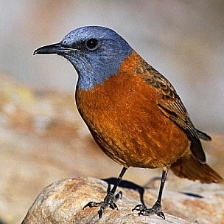
Species: CAPE ROCK THRUSH
Scientific name: MONTICOLA RUPESTRIS